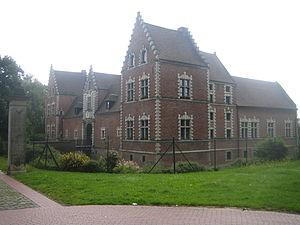
Le château de Flers, à Villeneuve d'Ascq
Flers-Bourg est un quartier de Villeneuve-d'Ascq. Il correspond à l'ancien village de la commune de Flers-lez-Lille qui a formé en 1970 avec les communes d'Ascq et d'Annappes la ville nouvelle.